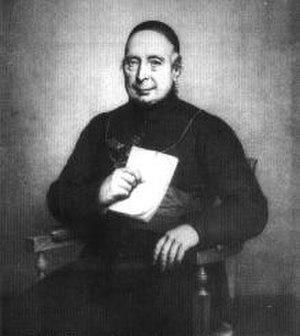
Le Père Jean-Baptiste Rauzan est un prêtre catholique français, fondateur des Prêtres de la Miséricorde.